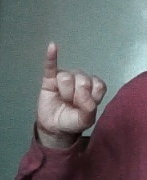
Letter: meem